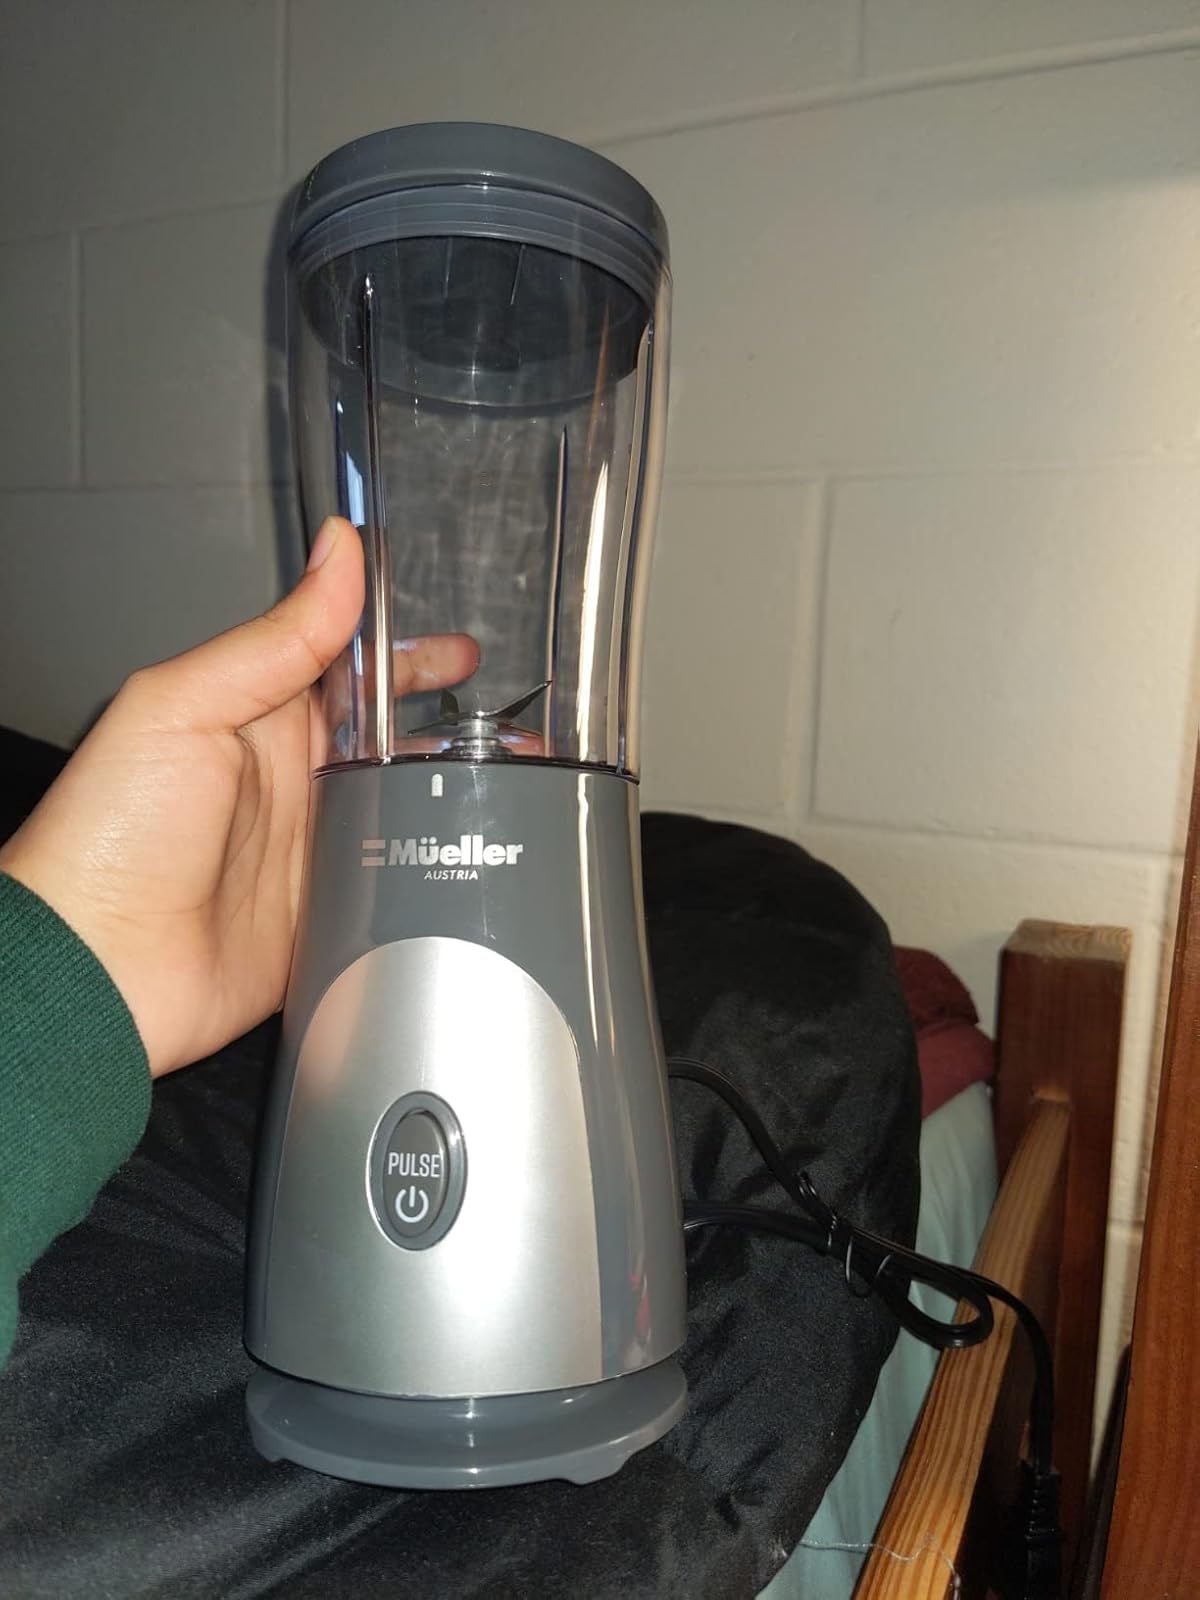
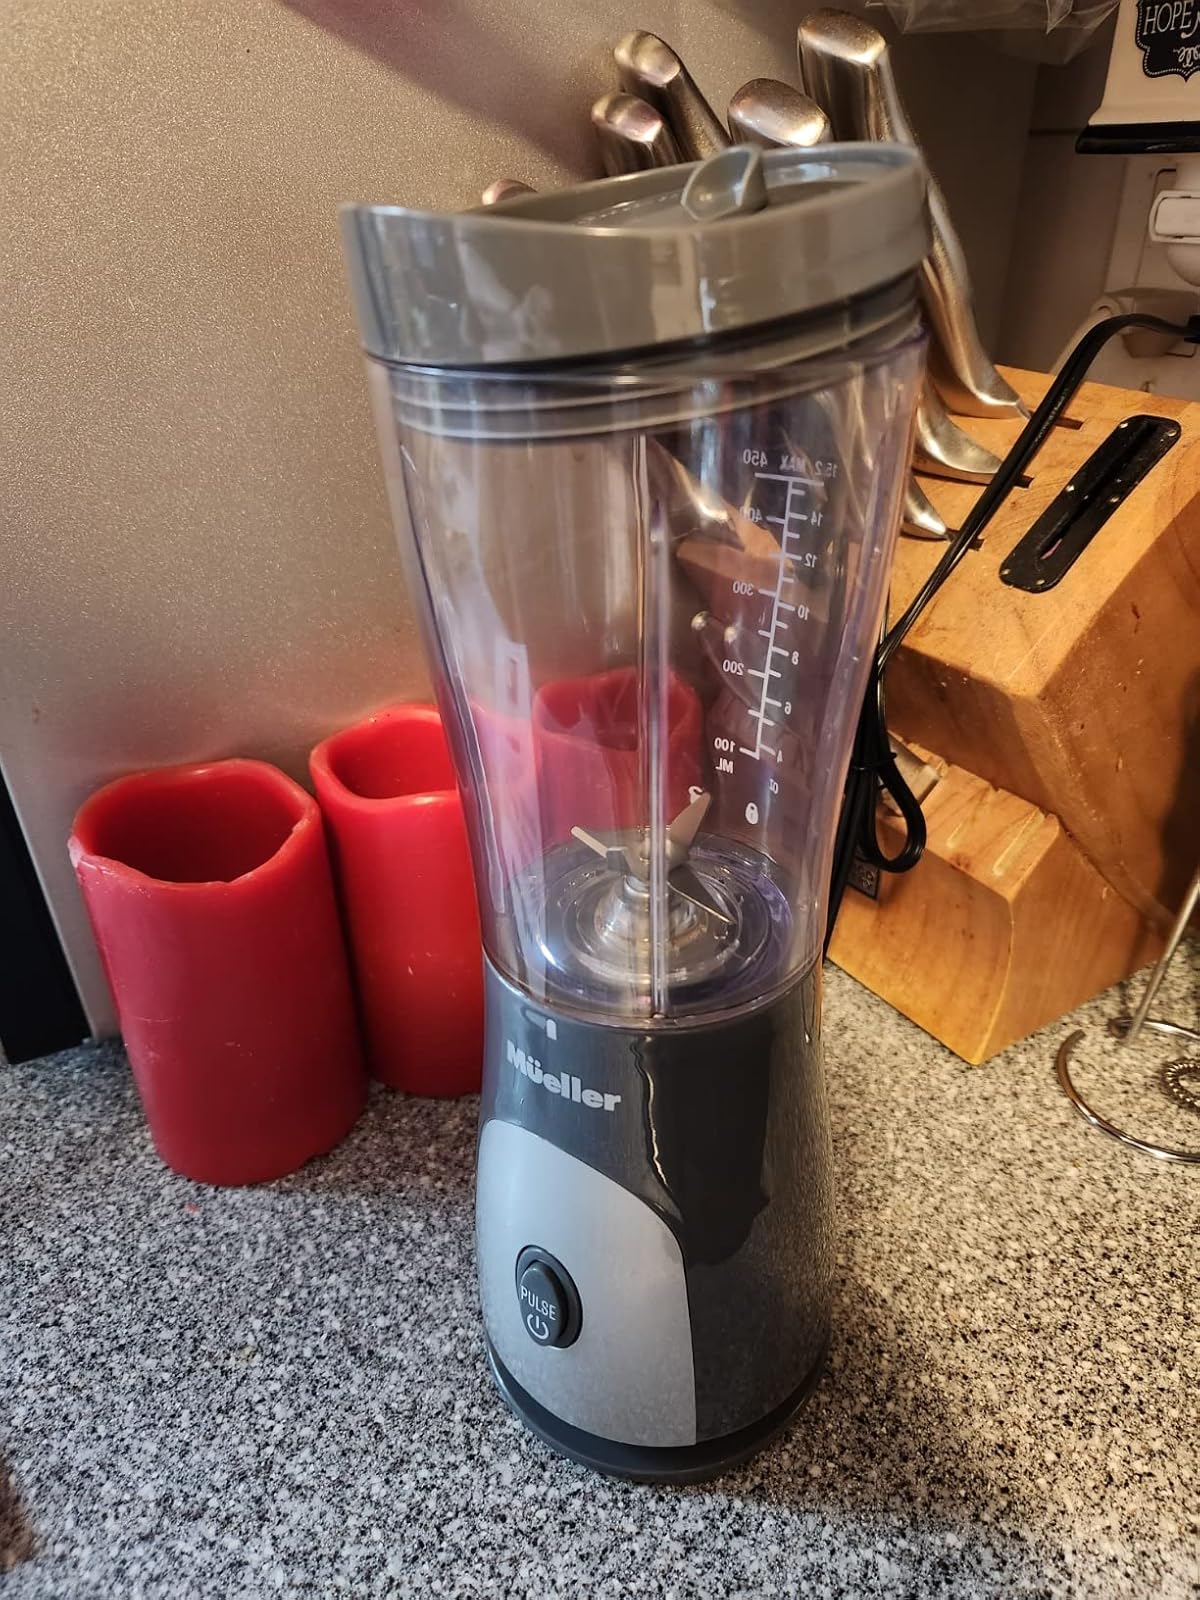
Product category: items_blender
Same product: yes